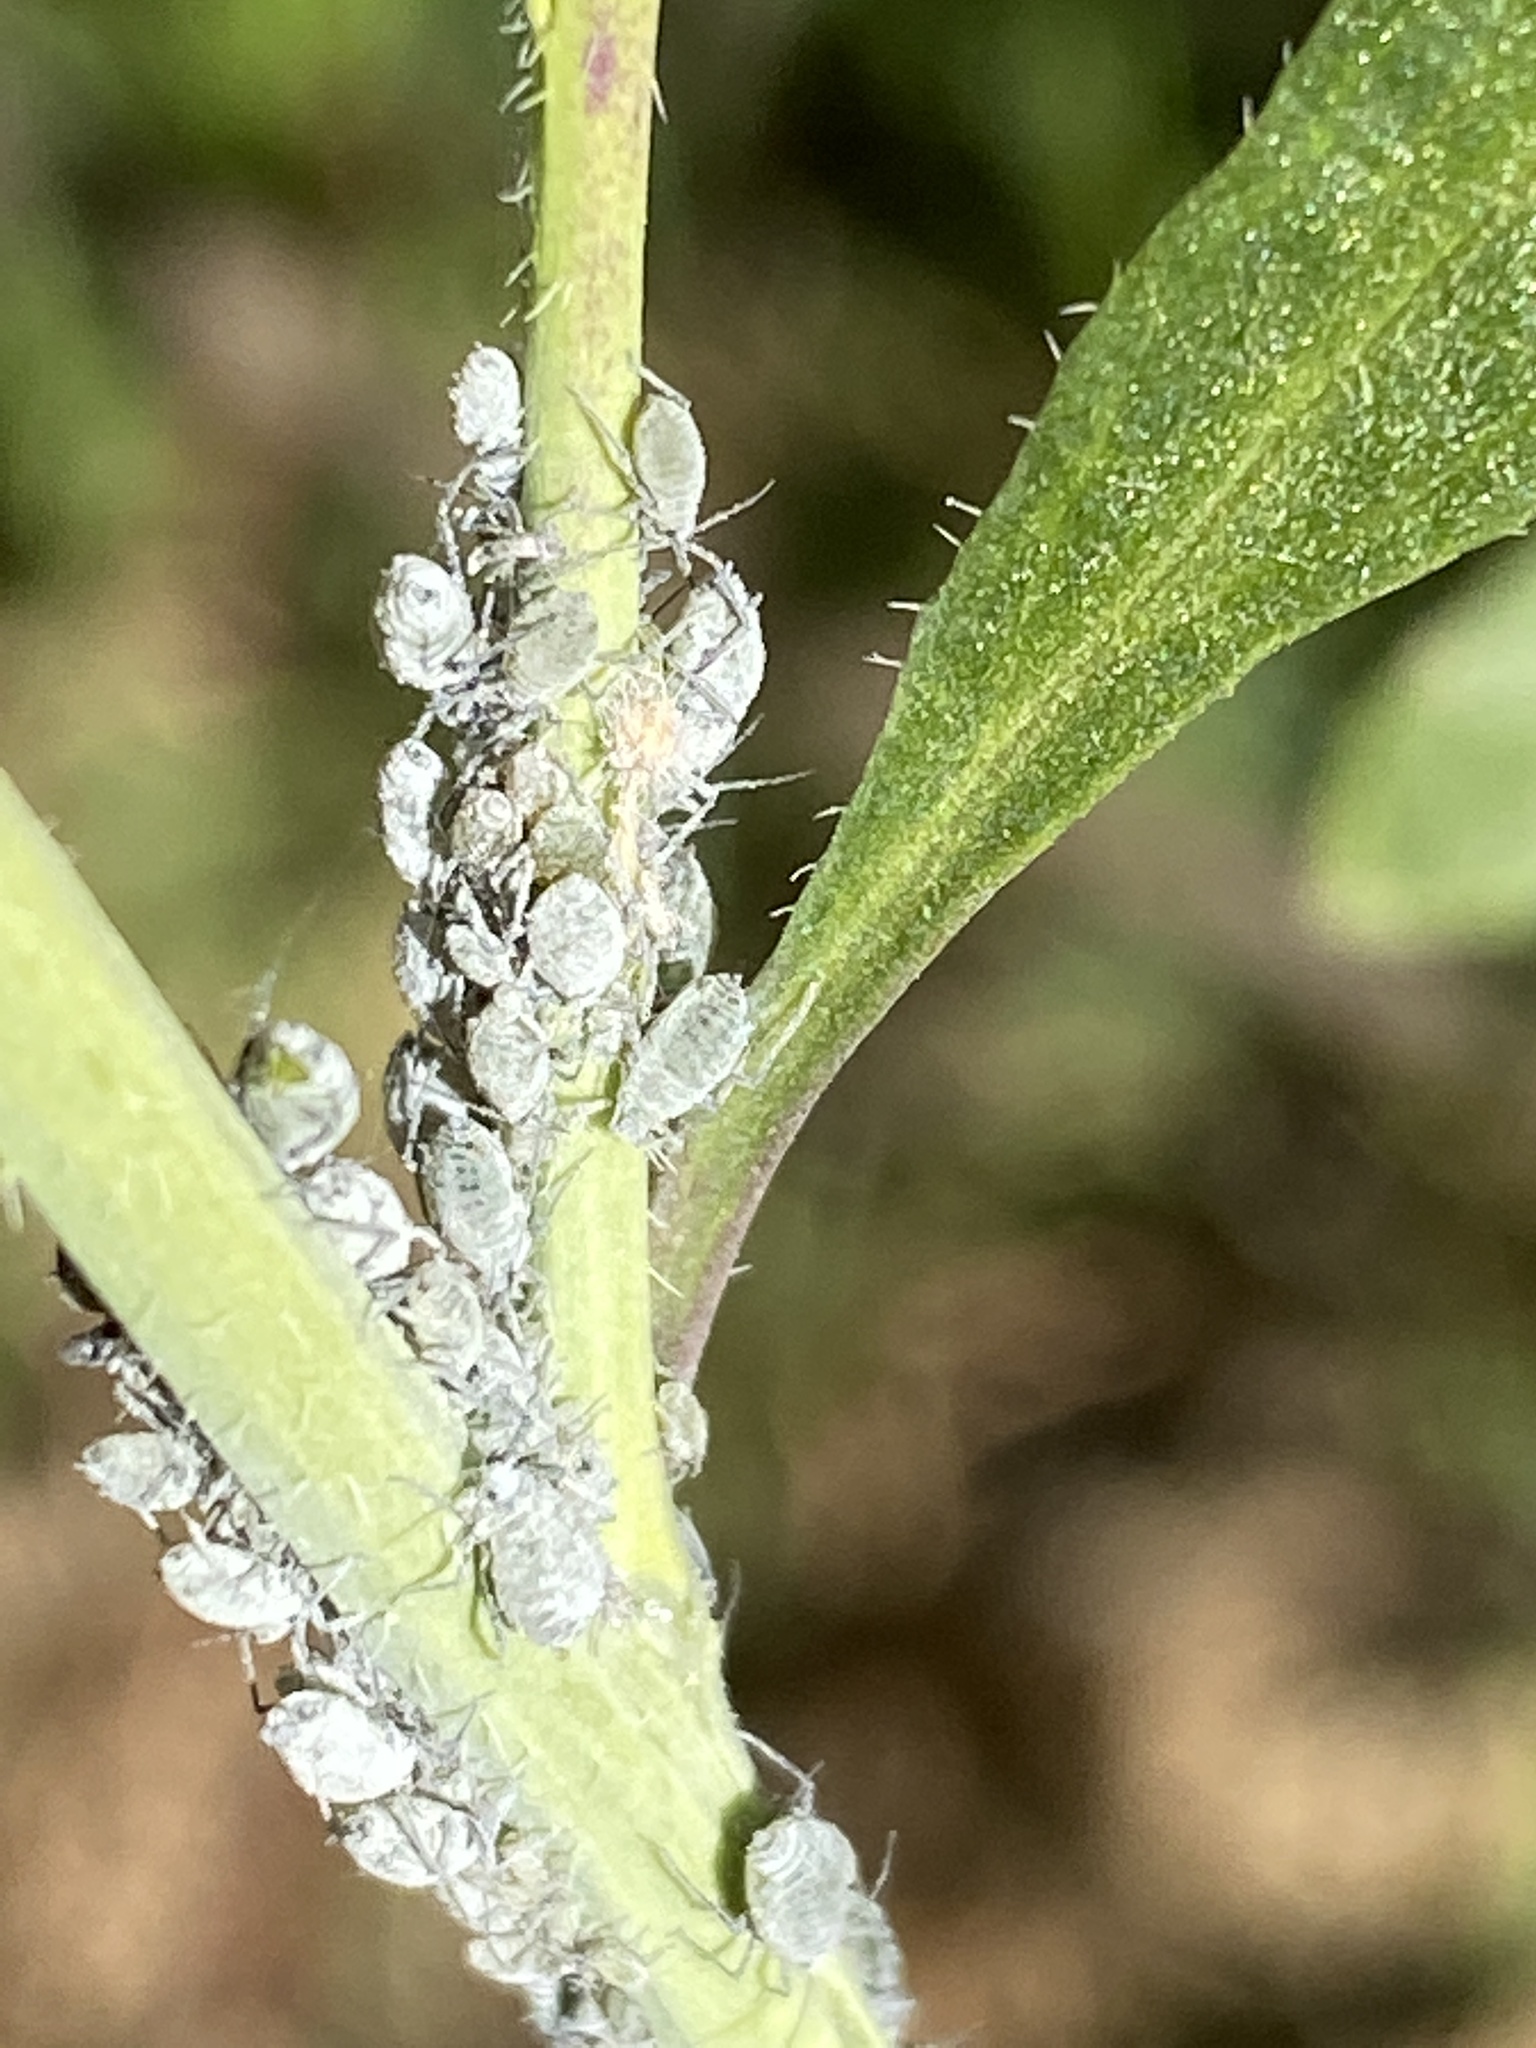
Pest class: cabbage_aphid